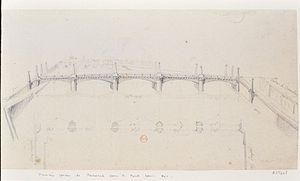
Construction du Pont de la Concorde par Perronet.
Jean-Rodolphe Perronet, né à Suresnes le 25 octobre 1708, mort à Paris le 27 février 1794, est un ingénieur et architecte français, fondateur et premier directeur de l’École des ponts et chaussées.